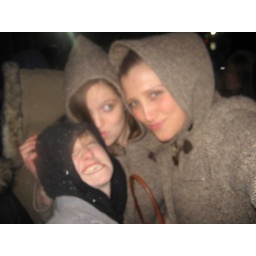
Yes, it is the beginning of April and we FROZE standing in line for the bar